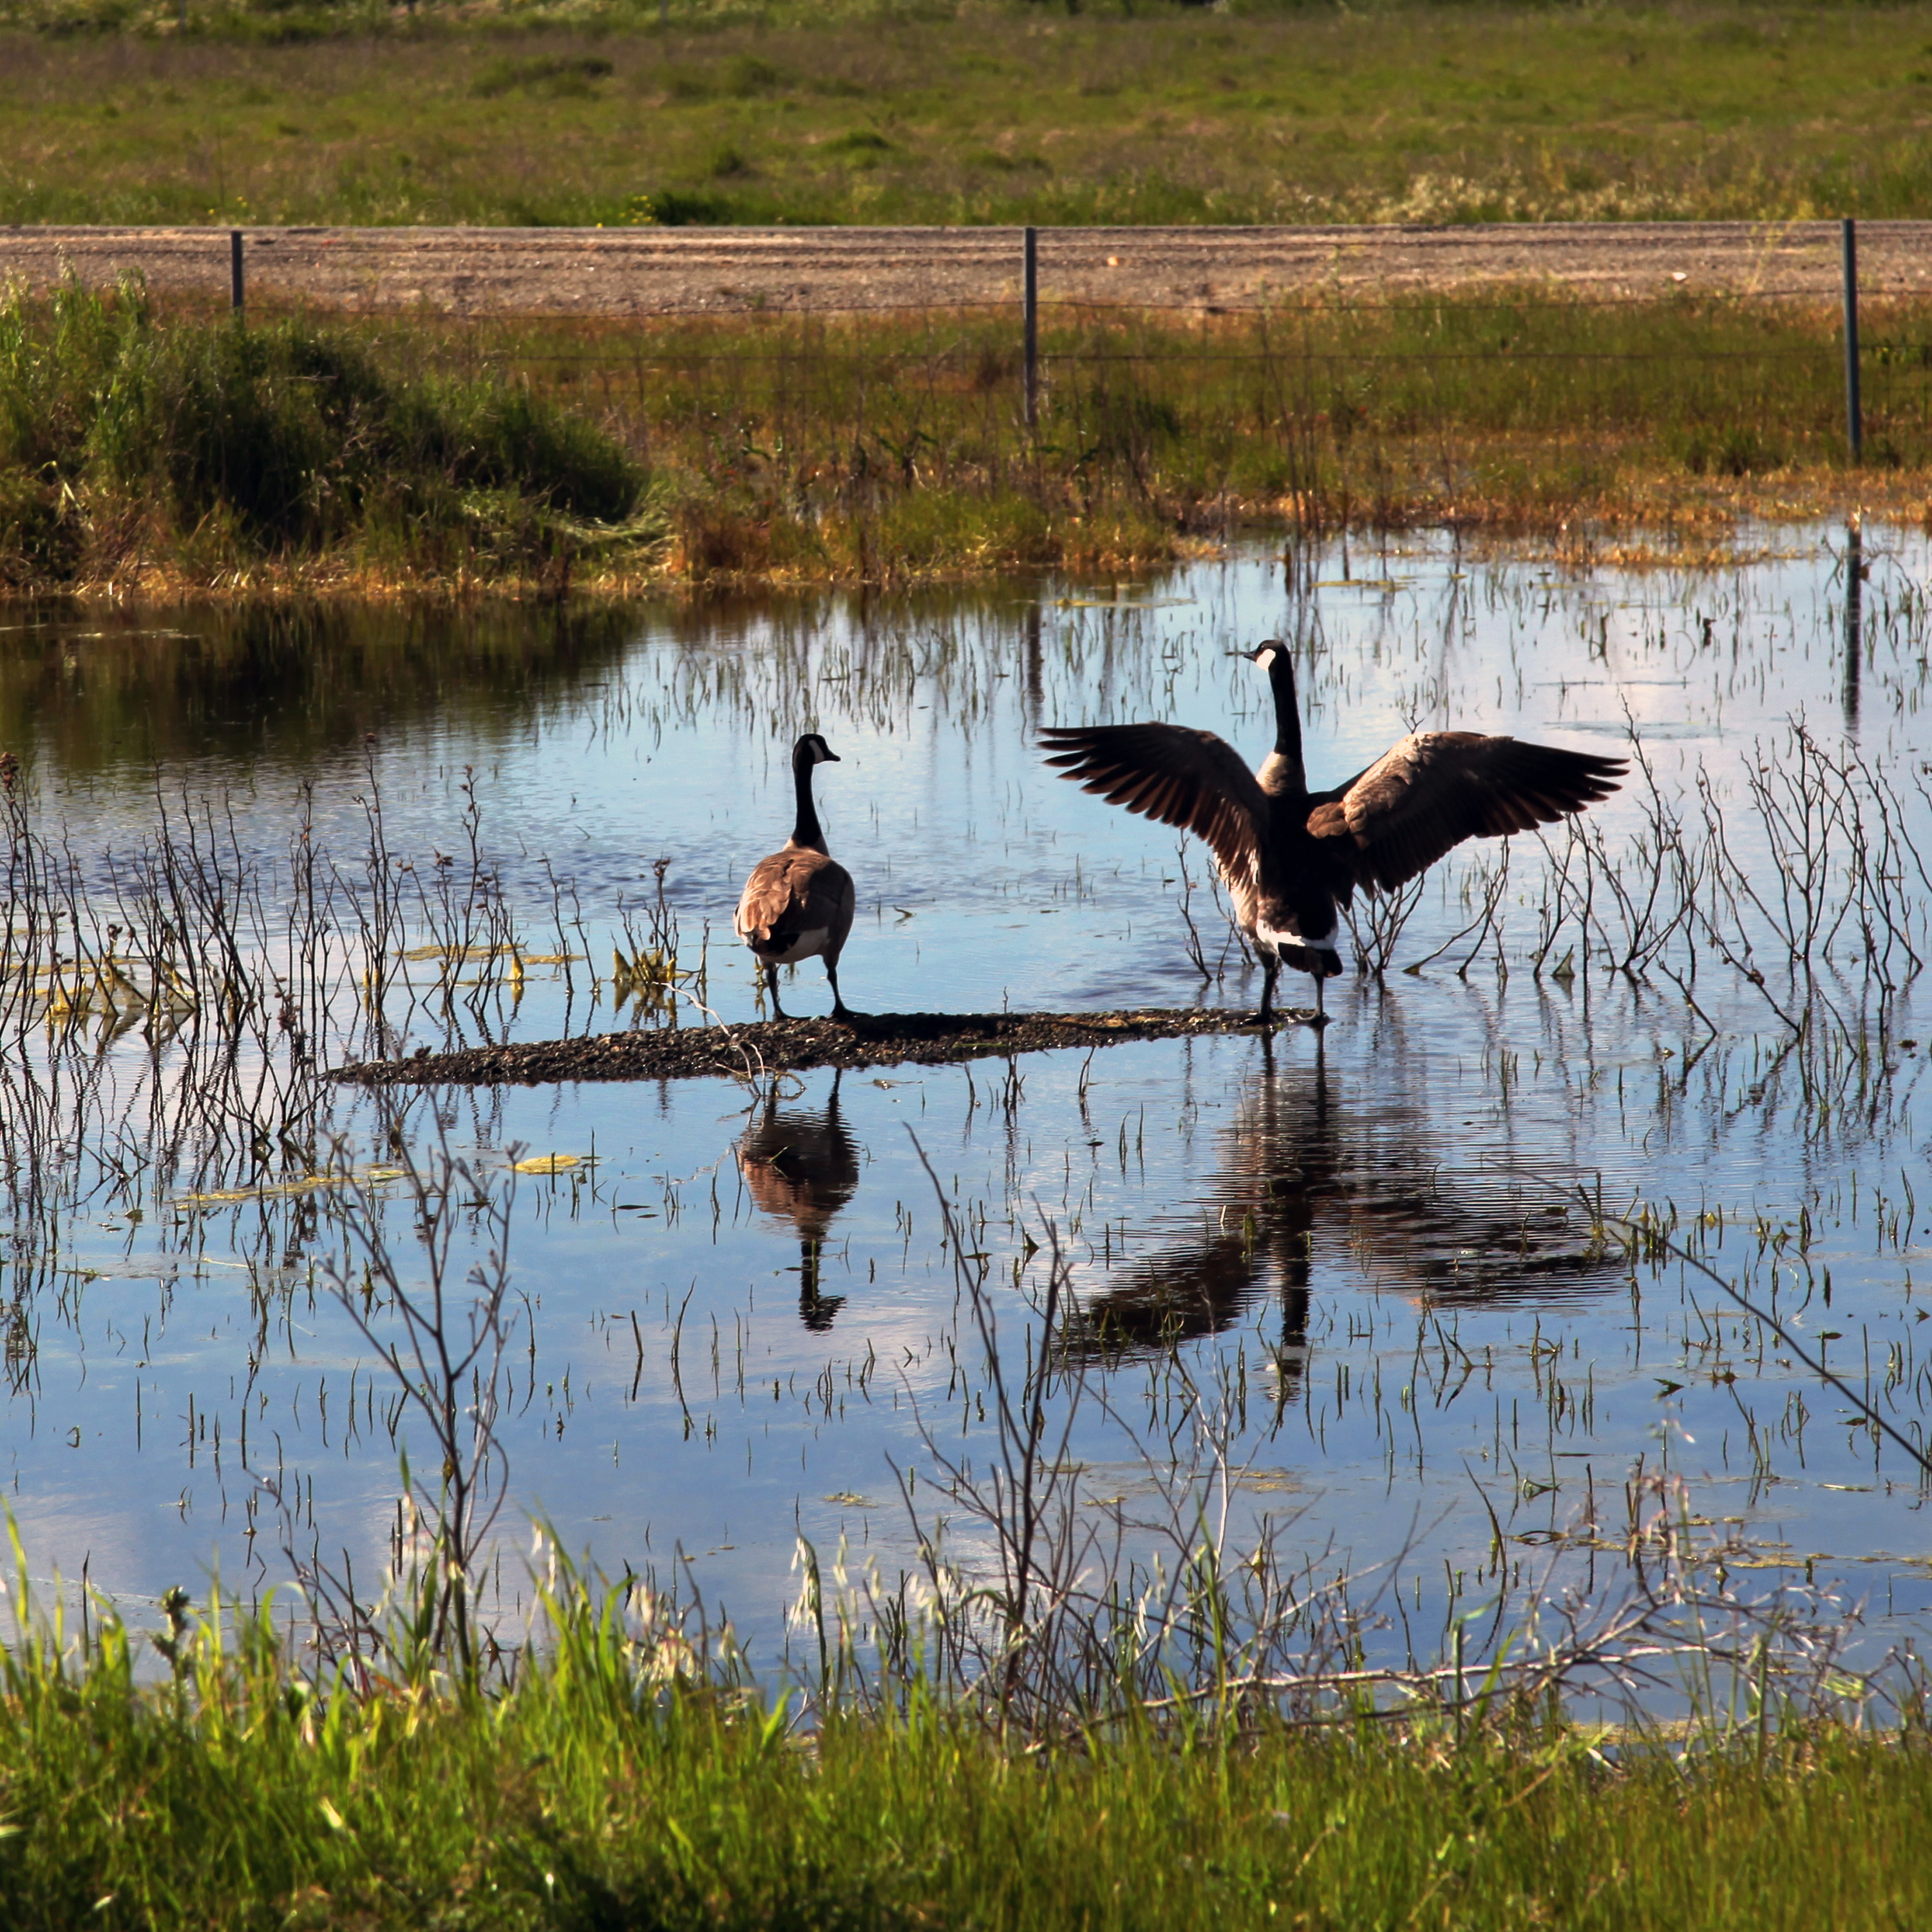
water, nature, marsh, swamp, wilderness, bird, lake, pond, wildlife, reflection, fauna, wetland, habitat, water bird, natural environment